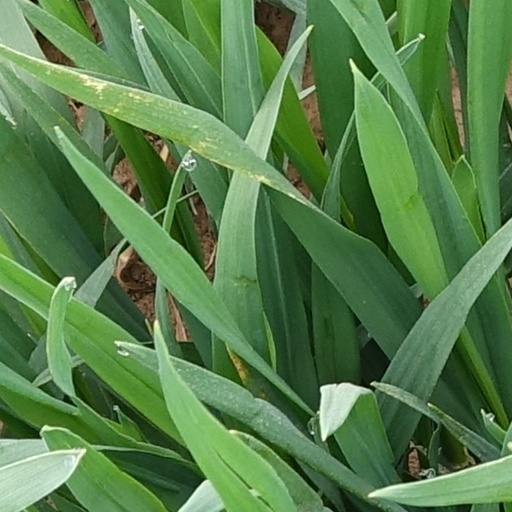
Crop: wheat